Sorrel

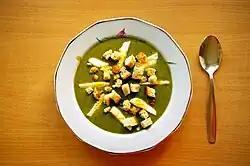
Sorrel soup with egg and croutons, part of Polish cuisine

Common sorrel has been cultivated for centuries. The leaves are edible when young but toughen with age; they may be puréed in soups and sauces or added to salad. The young shoots are edible as well, these and the leaves both being high in vitamin C and having a lemony flavor.